Lexus RX

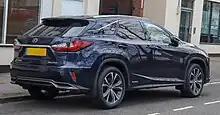
2018 Lexus RX 450h Luxury pre-facelift (GYL20, UK)

The fourth generation of the RX was presented at the April 2015 New York International Auto Show and the September 2015 Frankfurt Motor Show and released in late 2015. Departing from the clear taillight design, the RX continues in the design way of the RC (XC10), the IS (XE30), and the NX (AZ10) which were recently introduced at the time. The front features the brand's "Spindle Grille", which was introduced on the LF-Gh (GS Mk4 Concept) in 2011. The first production vehicle it was introduced on was the CT hatchback in 2011. On the grille is a chrome-plated border, and the headlights feature triple L-shape LEDs. Two headlight designs are available, consisting of a compact Bi-LED which comes standard, or an L-shape LED, accompanied by 18 separate LEDs. The "Intelligent High Beam" (IHB) is a system that automatically switches between high and low beams, depending on driving situation. The rear also features what the brand calls the "spindle design" theme, with rear L-shaped taillights which wrap around the rear fender section to enhance functionality. The C-pillar is blacked out which are to give a floating roof effect. General exterior features include flush-fitting headlight washers, dual exhausts, an optional panoramic sunroof, aluminum roof rails, redesigned door handles which include the SmartAccess card key, and a door handle illumination. The drag coefficient on the fourth-generation RX had reached 0.33 "C". The aerodynamic enhancements not only improve the drag coefficient, but also help with stability and cabin noise.